Highland Park, Los Angeles

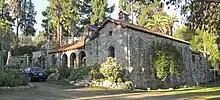
San Encino Abbey, built in 1915.

The area was settled thousands of years ago by Paleo-Indians, and would later be settled by the Kizh. After the founding of Los Angeles in 1781, the Corporal of the Guard at the Mission San Gabriel Arcángel, Jose Maria Verdugo, was granted the 36,403 acre Rancho San Rafael which included present day Highland Park. Drought in the mid-19th century resulted in economic hardship for the Verdugo family, which eventually compelled them to auction off Rancho San Rafael in 1869 for $3,500 over an unpaid loan. The San Rafael tract was purchased by Andrew Glassell and Albert J. Chapman, who leased it out to sheep herders. In 1885, during the 1880s land boom, it was sold to George Morgan and Albert Judson, who combined it with other parcels they had purchased from the Verdugo family to create the Highland Park tract in 1886. Two rail lines were built to Highland Park, which later helped the town to survive the burst of the property bubble. Highland Park was annexed to Los Angeles in 1895. In the early 20th century, Highland Park and neighboring Pasadena became enclaves for artists and intellectuals who were adherents of the Arts and Crafts movement.